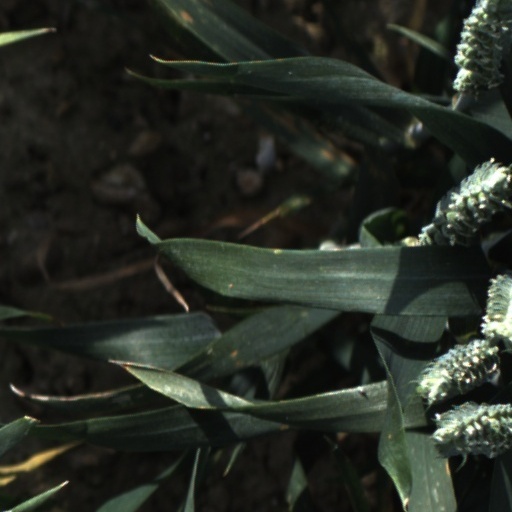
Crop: wheat